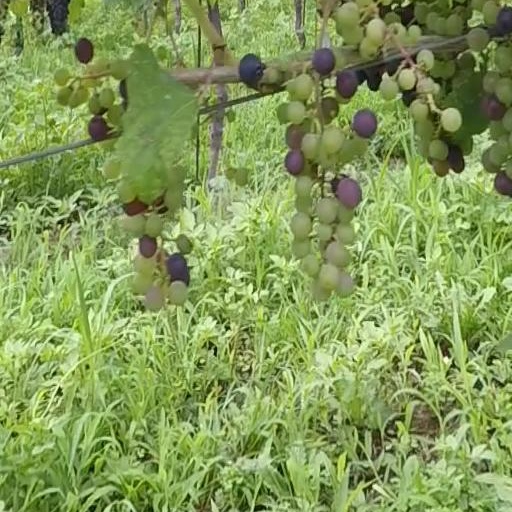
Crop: grape